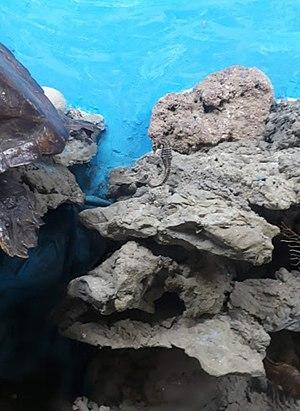
les roches marines goréennes
Le musée de la Mer est un musée maritime rattaché à l'Institut fondamental d'Afrique noire, et installé sur l'île de Gorée, dans la baie de Dakar, au Sénégal.